Describe the emotion expressed in this image:  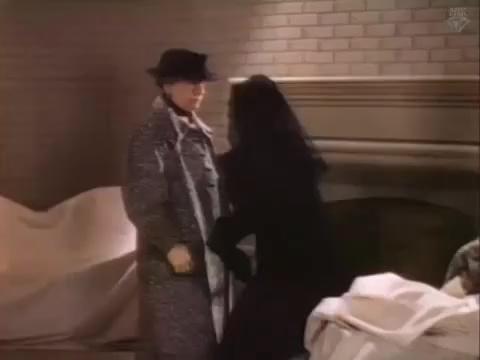
This person displays Pain, valence and arousal with low intensity.